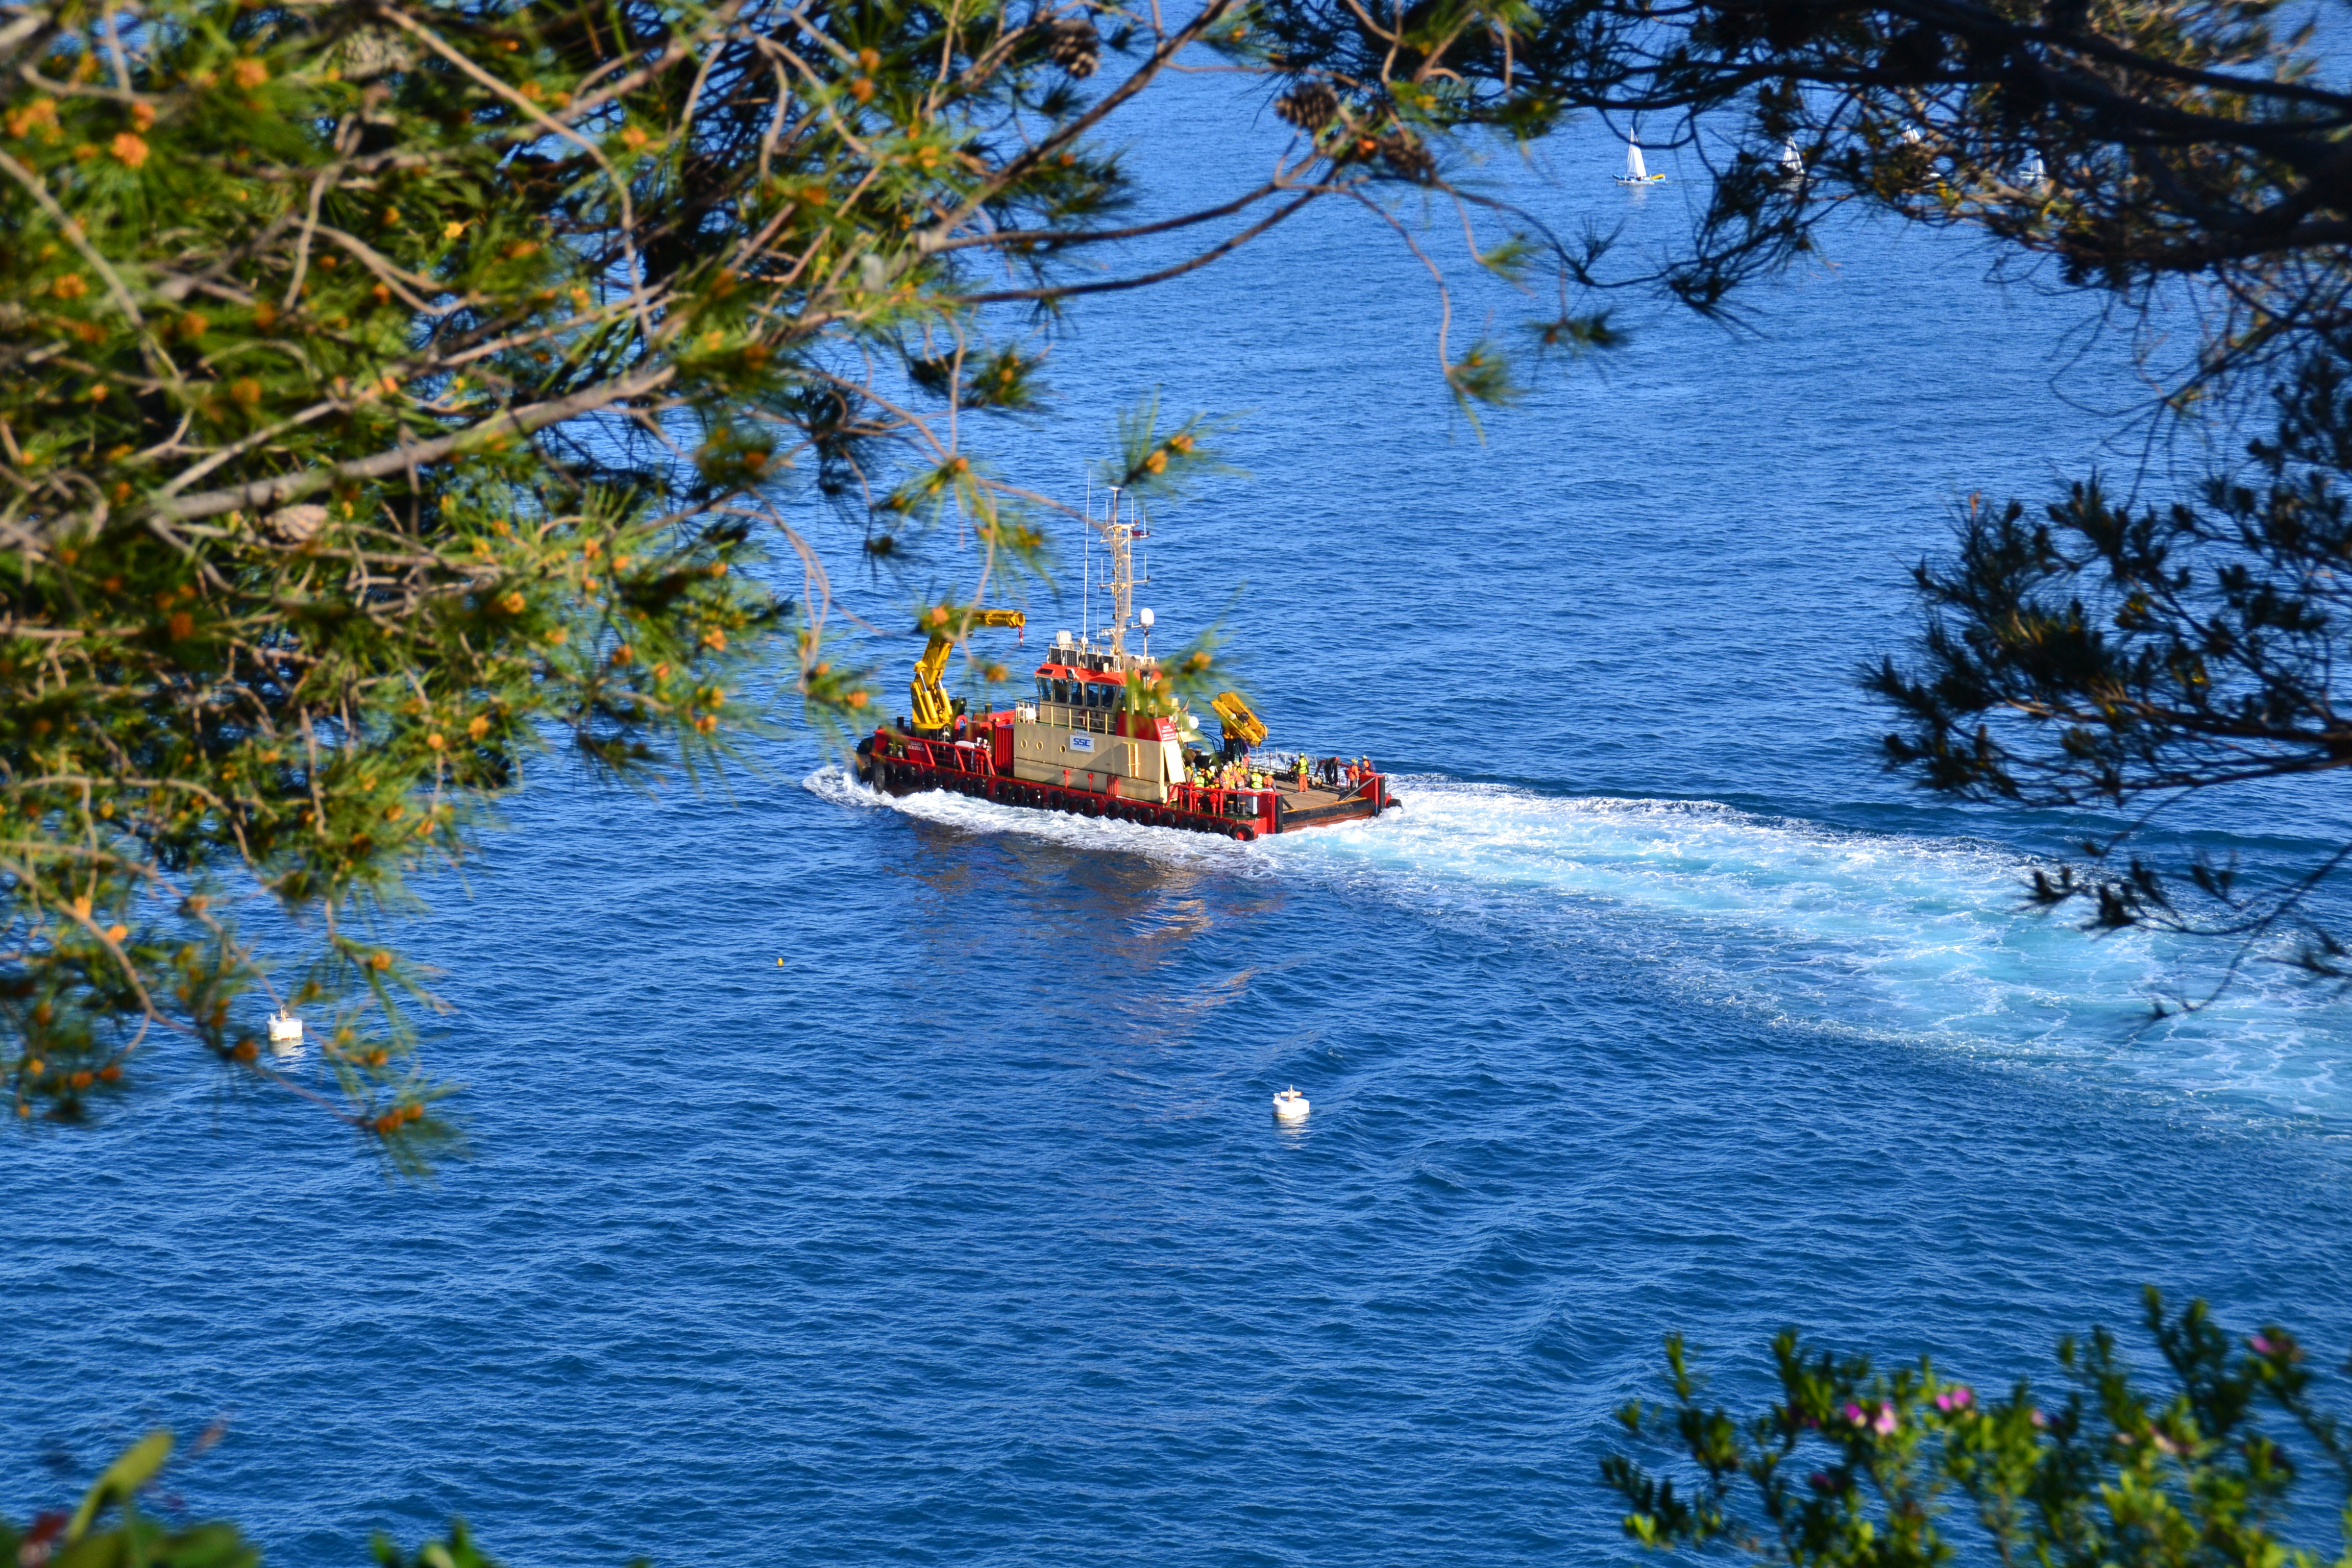
sea, water transportation, boat, vehicle, water, watercraft, tree, river, vacation, tugboat, ocean, boating, tourism, channel